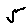
Label: 5